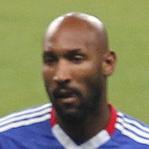
Age: 30